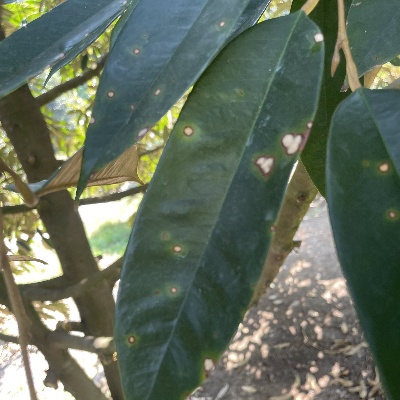
Label: Leaf_Phomopsis